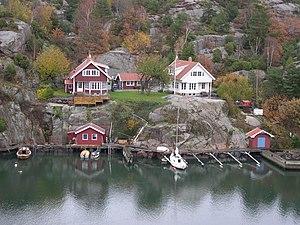
Par l'archipel de Göteborg on entend en général la totalité des îles de la commune d'Öckerö ainsi que la totalité des îles d'un des districts de Göteborg, le district de Styrsö.